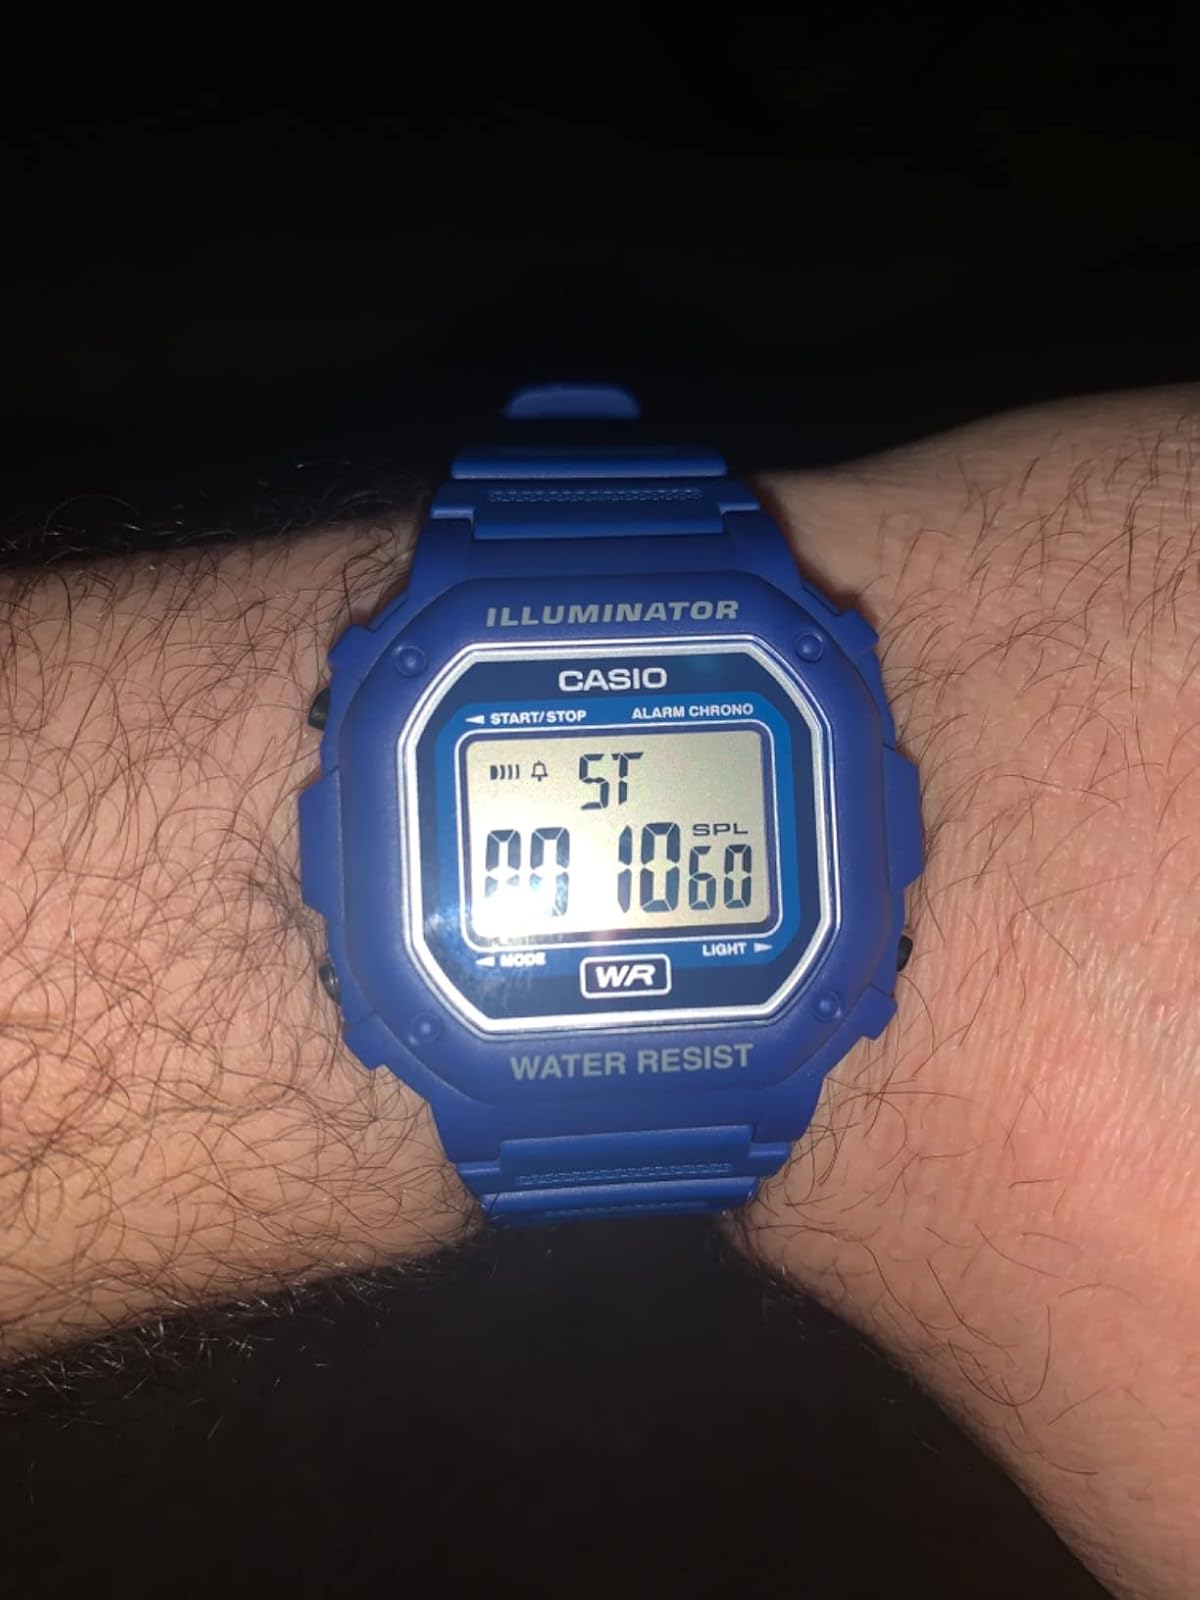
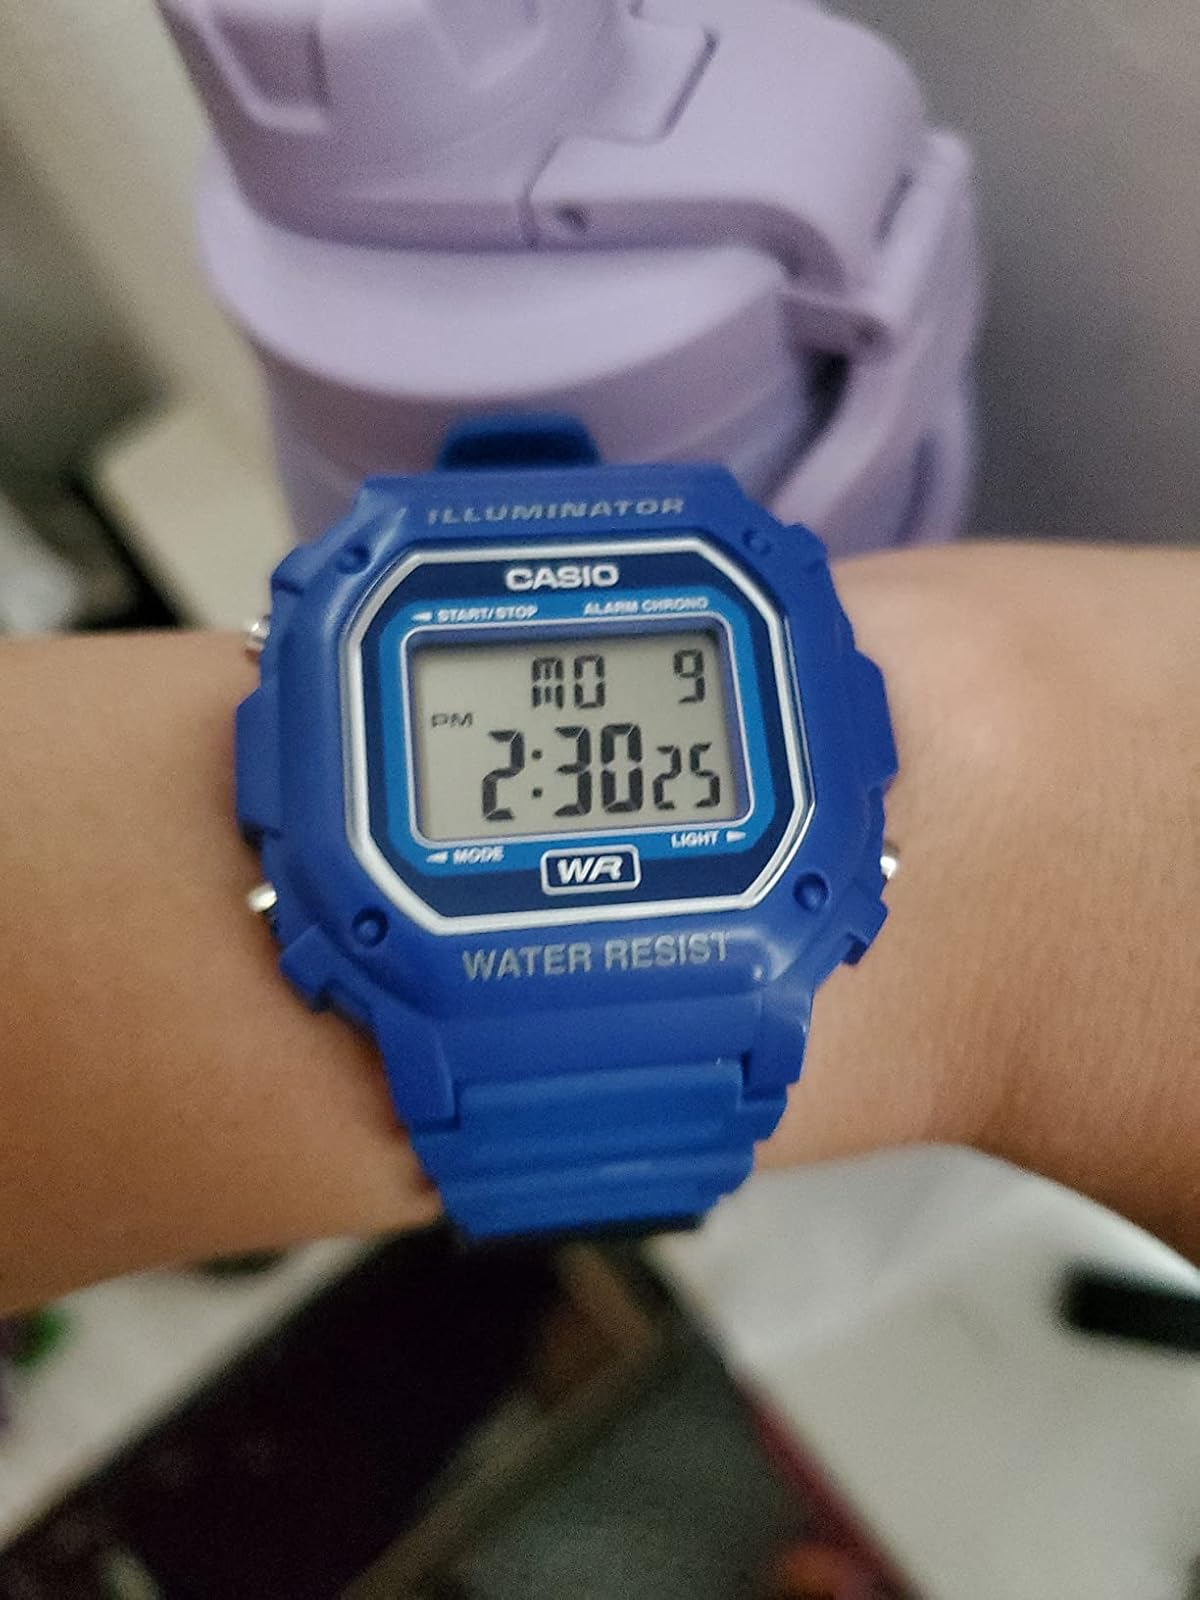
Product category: accessories_watch
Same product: yes